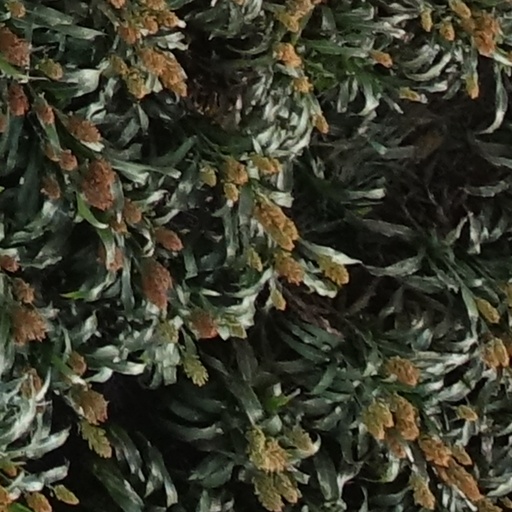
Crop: sorghum